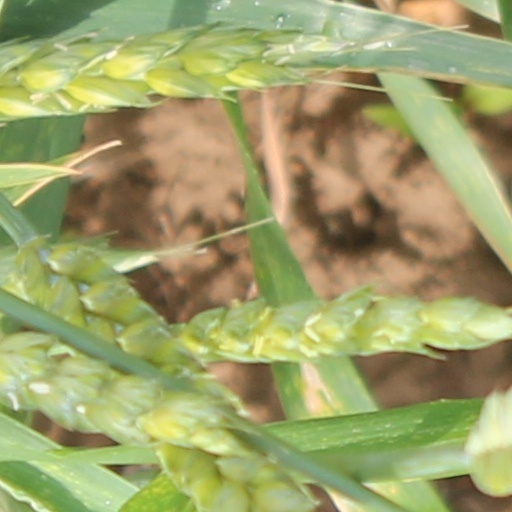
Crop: wheat